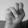
ASL letter: N